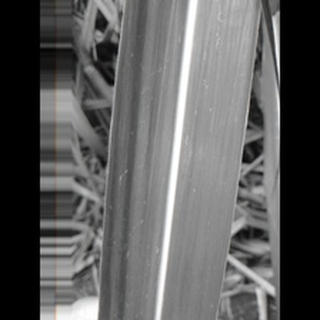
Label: healthy_sugarcane